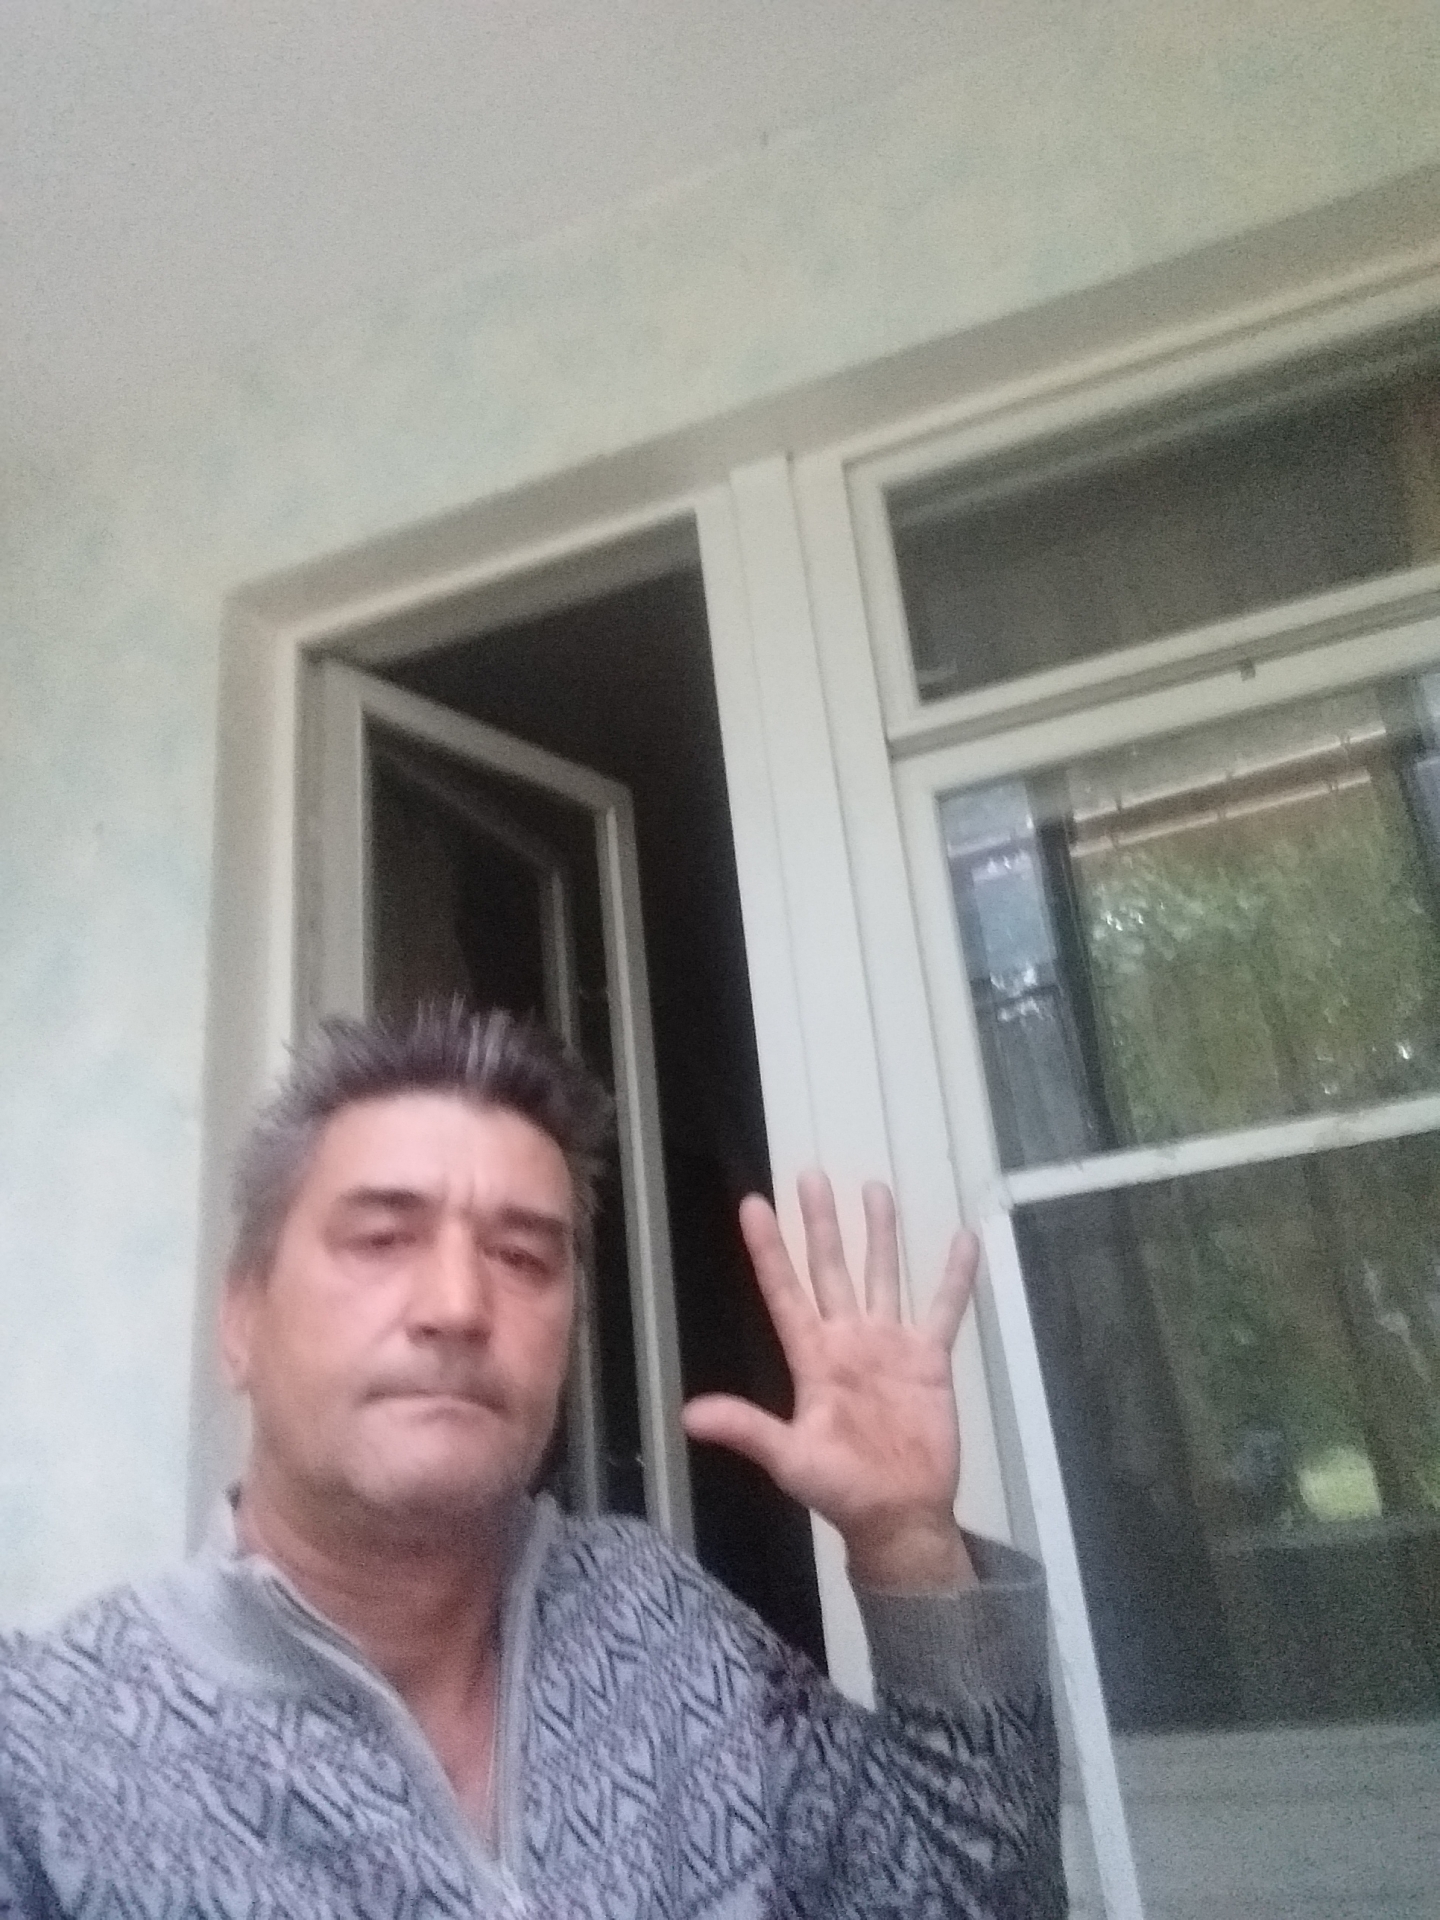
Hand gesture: palm